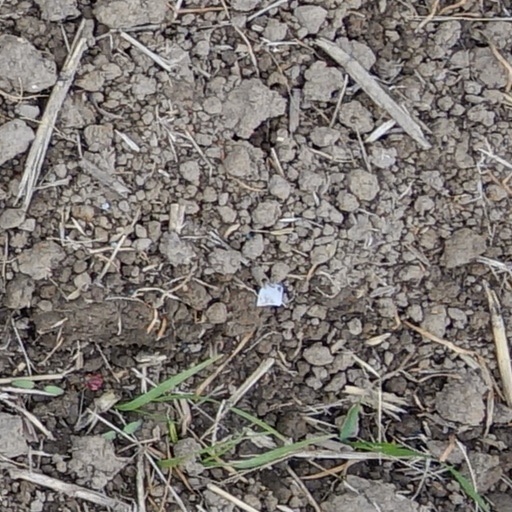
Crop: wheat